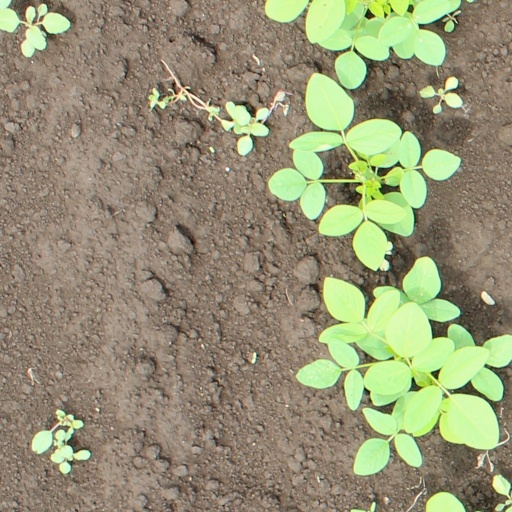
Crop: soybean